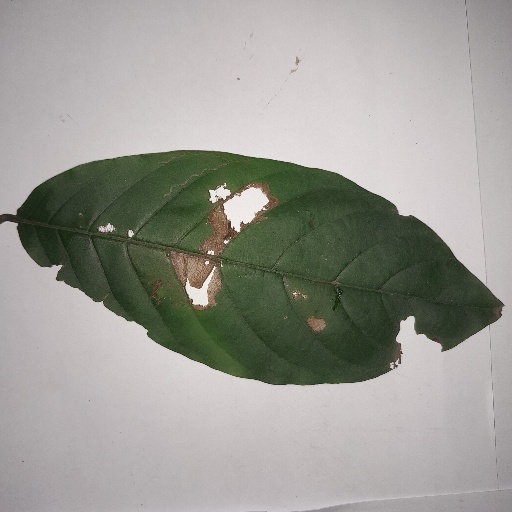
Species: HariTaki
Leaf condition: Bacterial Spot